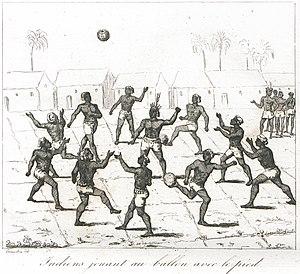
Indiens jouant au ballon avec le pied
Nommé à l'origine football association, le football /futbol/, ou soccer, est un sport collectif qui se joue principalement au pied avec un ballon sphérique. Il oppose deux équipes de onze joueurs dans un stade, que ce soit sur un terrain gazonné ou sur un plancher. L'objectif de chaque camp est de mettre le ballon dans le but adverse, sans utiliser les bras, et de le faire plus souvent que l'autre équipe.